Cape vulture

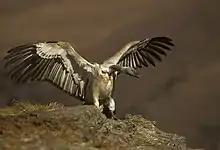
At Giant's Castle, KwaZulu-Natal Drakensberg, South Africa

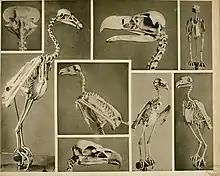
Illustration of a Cape vulture skeleton (1904)

This large vulture is of a creamy-buff colour, with contrasting dark flight and tail feathers. The adult is paler than the juvenile, and its underwing coverts can appear almost white at a distance. The head and neck are near-naked. The eyes are yellowish, and the bill is black. Juveniles and immatures are generally darker and more streaked, with brown to orange eyes and red necks. It closely resembles the white-backed vulture, however it is larger and has yellow irises.